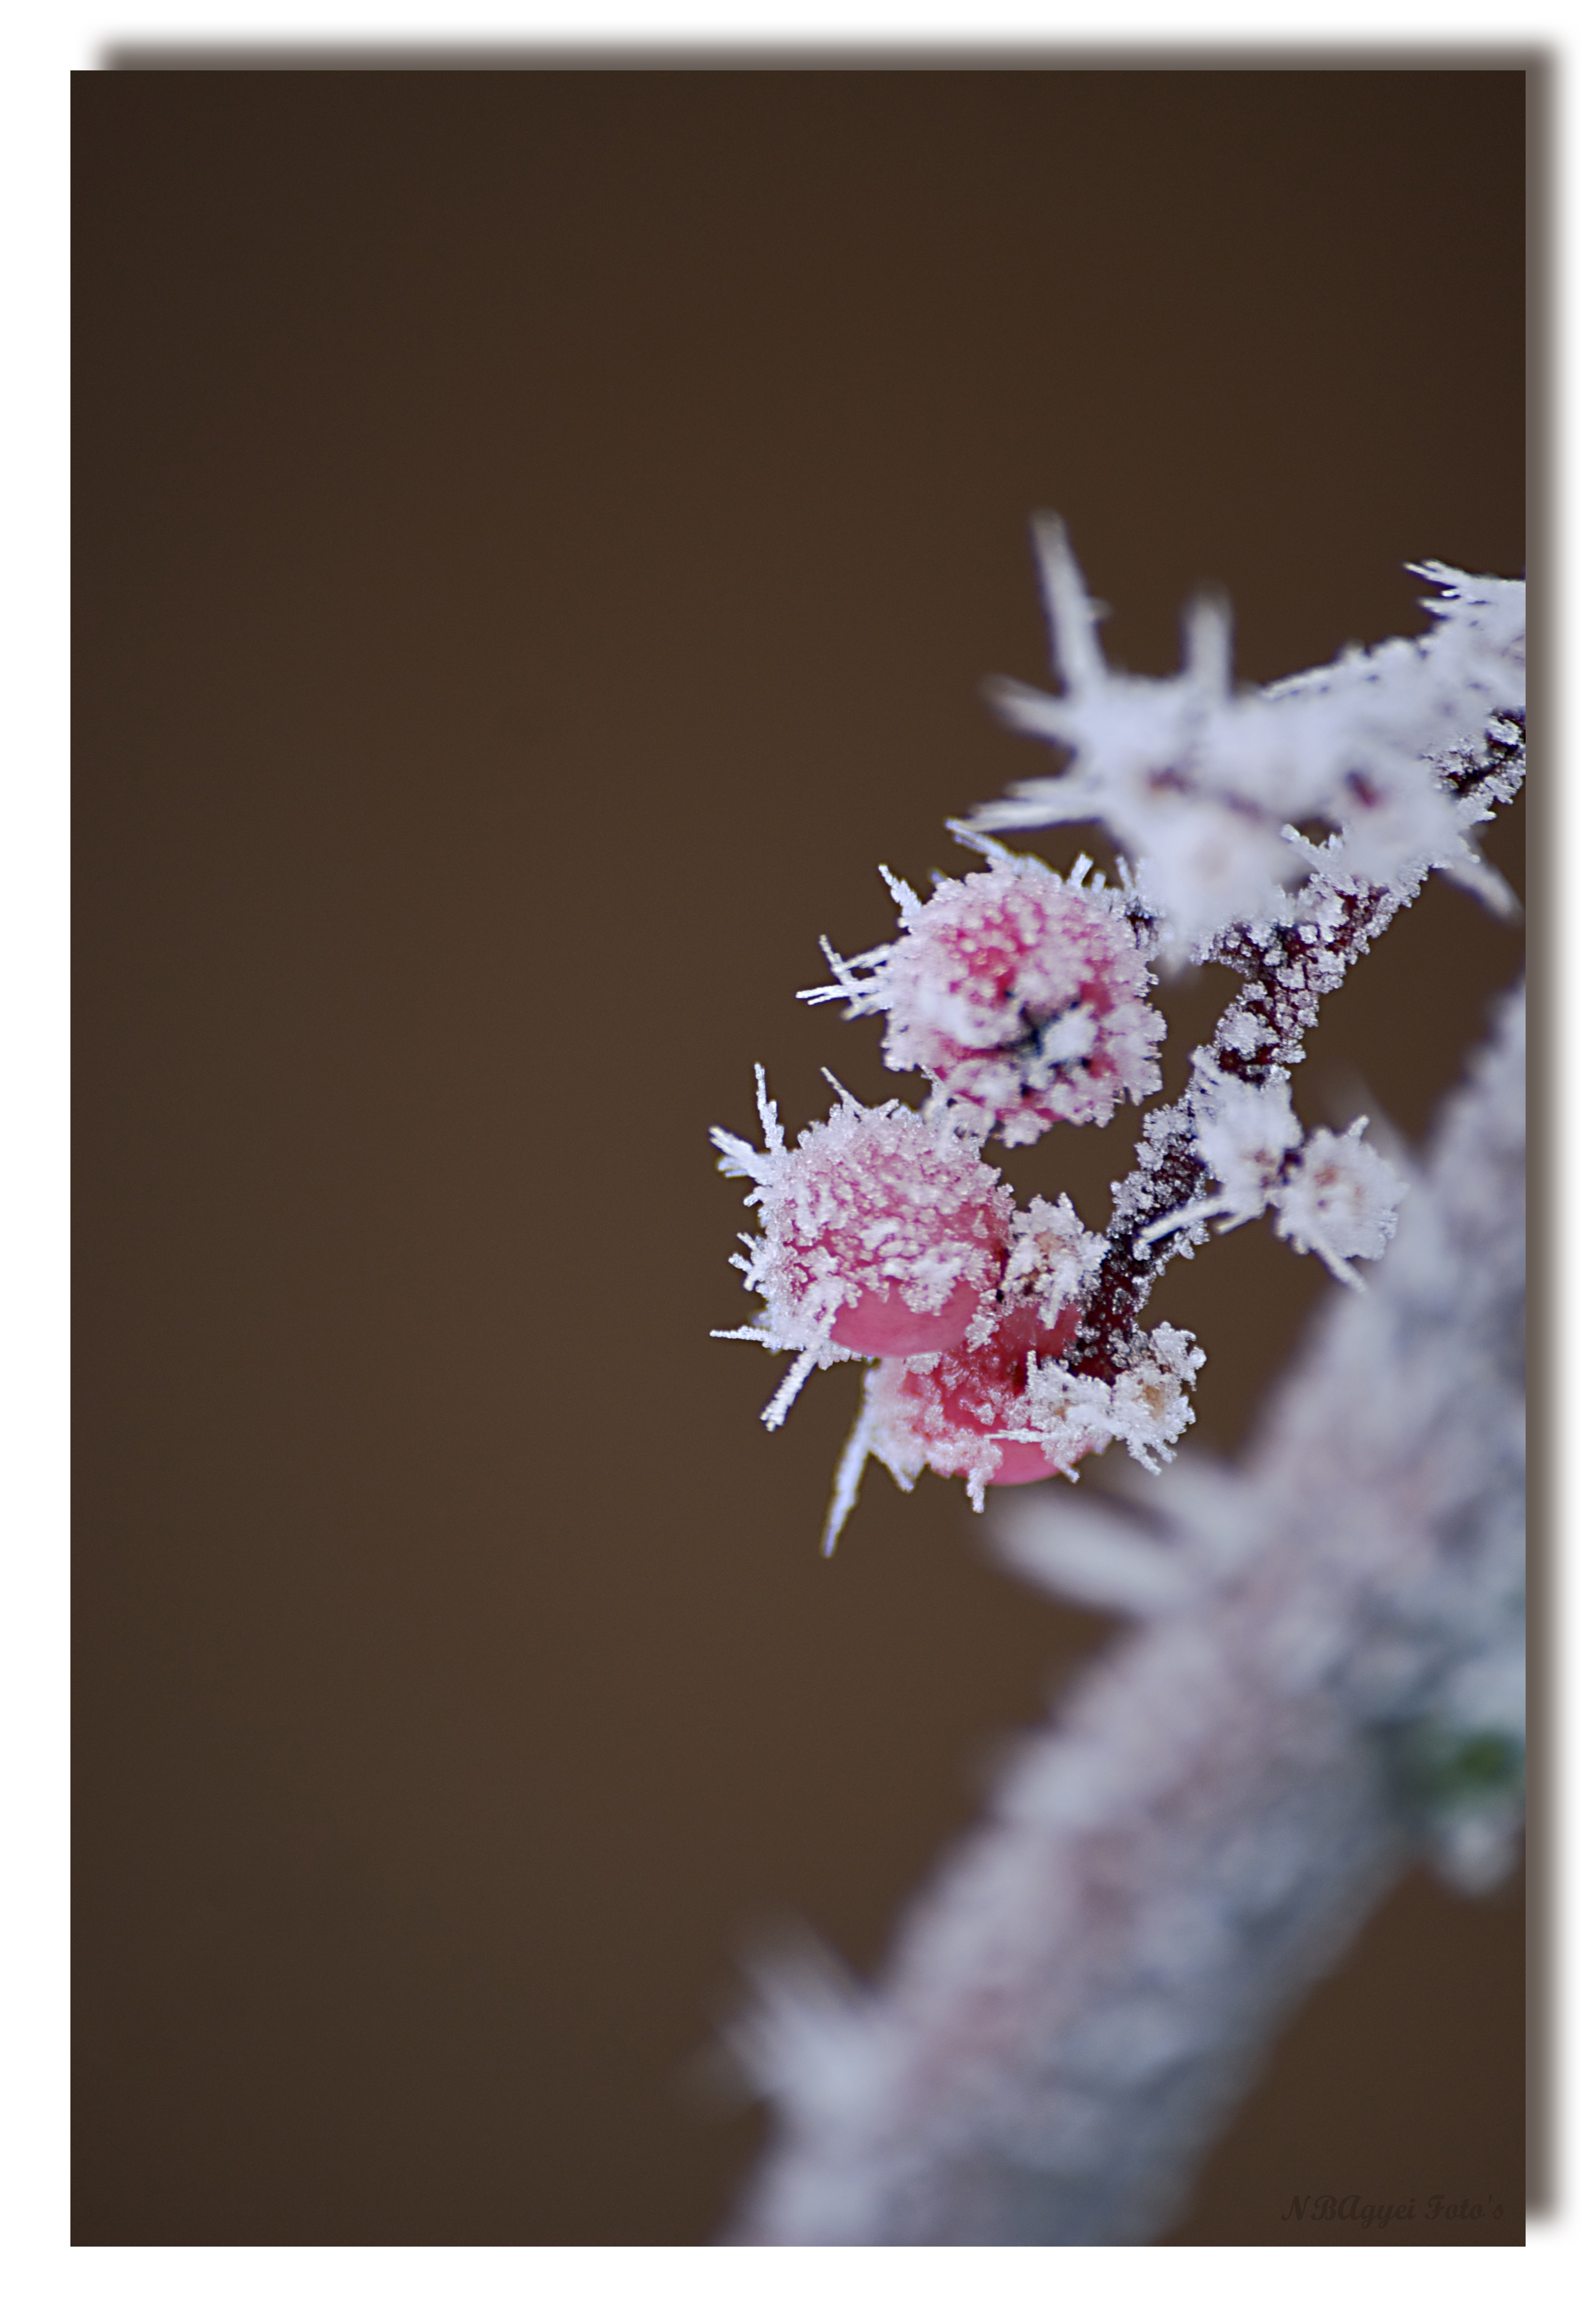
branch, blossom, snow, cold, winter, plant, berry, leaf, flower, petal, frost, spring, macro, closeup, pink, flora, cherry blossom, twig, sony, sigma, a100, topseven, 70300ml